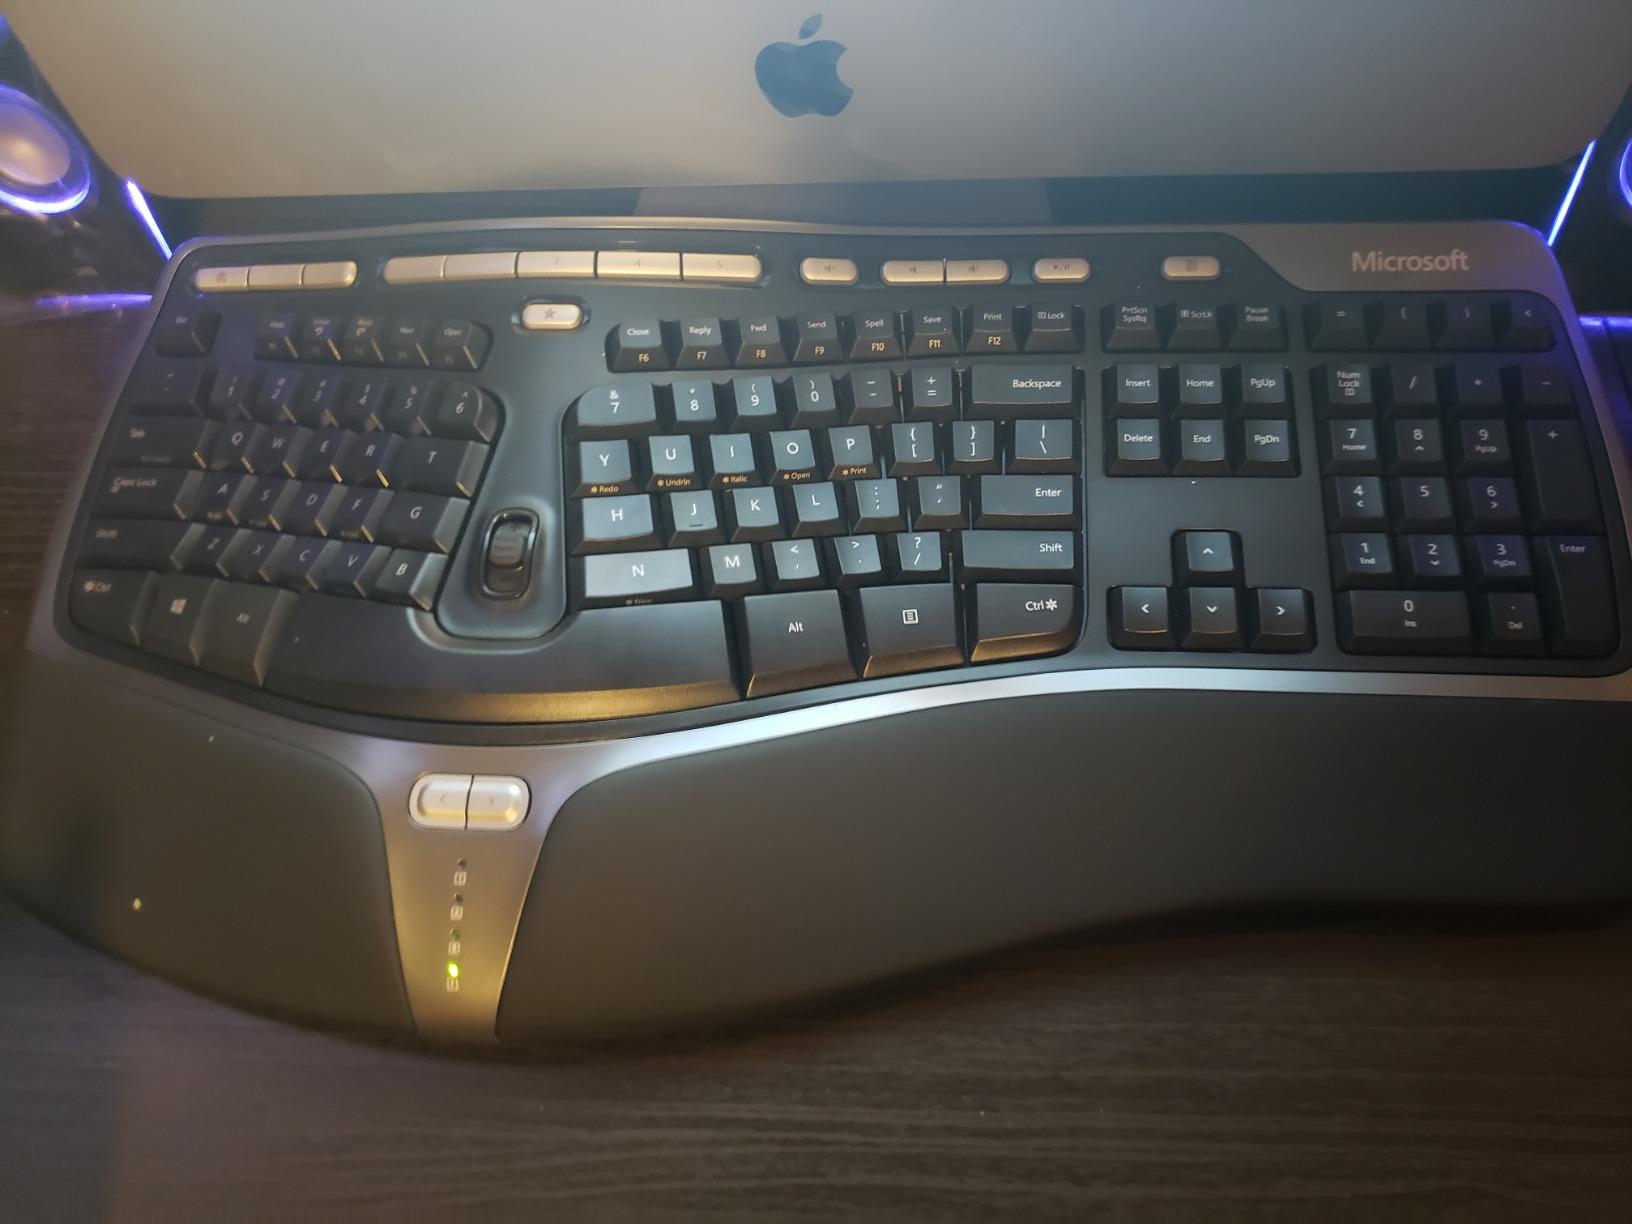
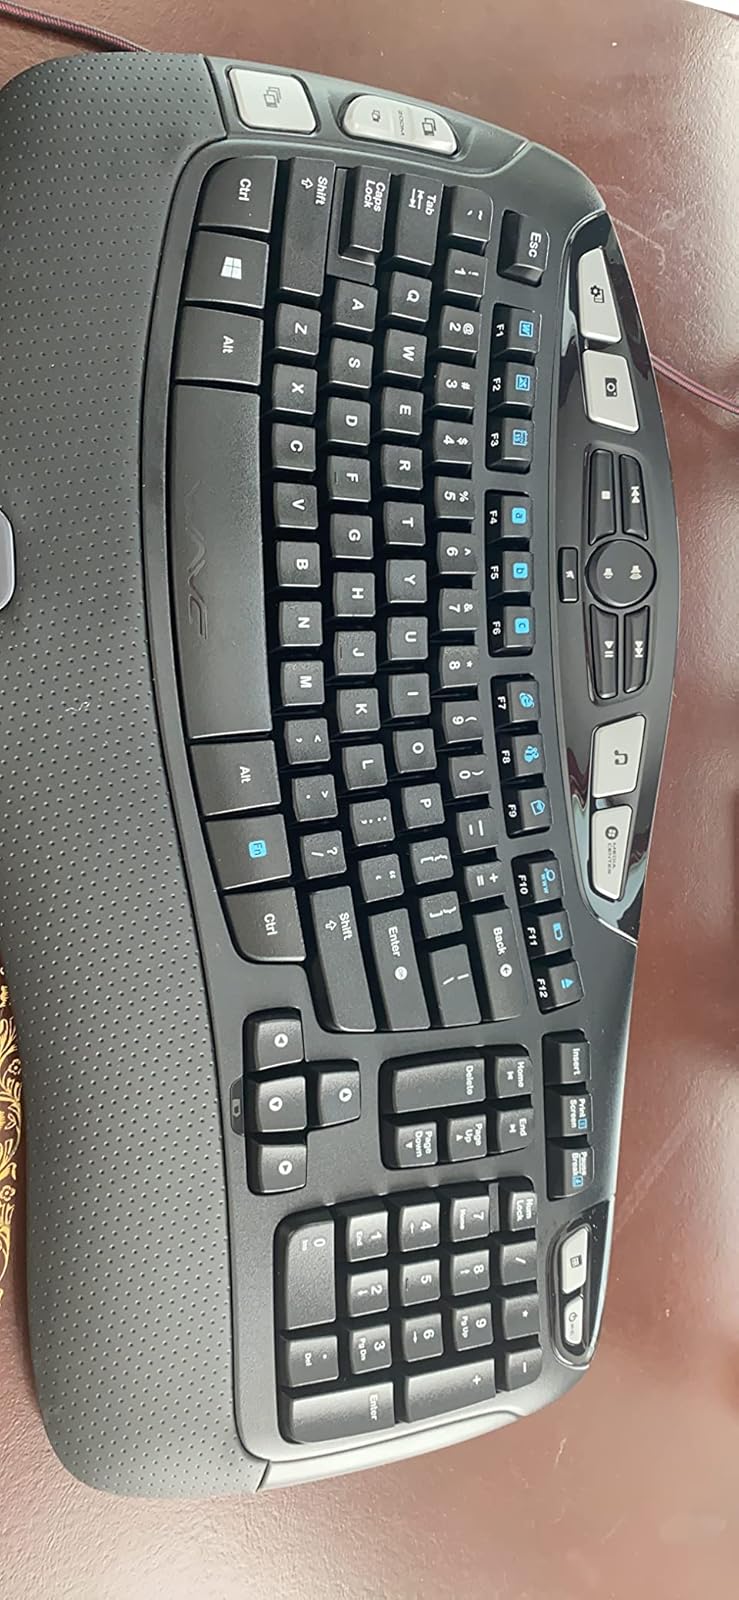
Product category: keyboard
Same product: no